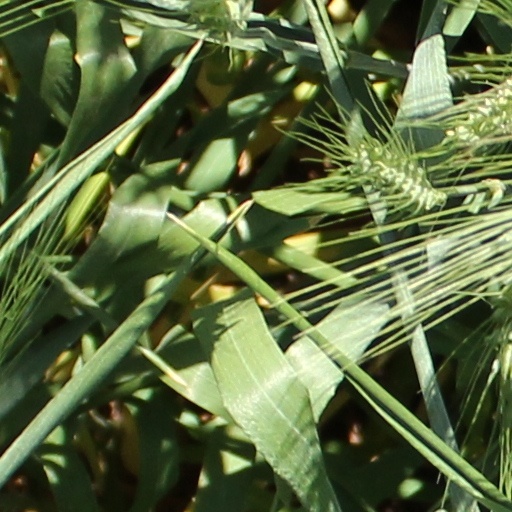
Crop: wheat